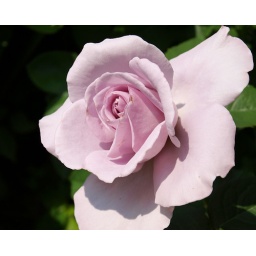
This pink rose in full bloom was just starting to get a few tinges of brown on its petals.